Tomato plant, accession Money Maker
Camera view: bottom (45 deg); turntable rotation: 60 degrees
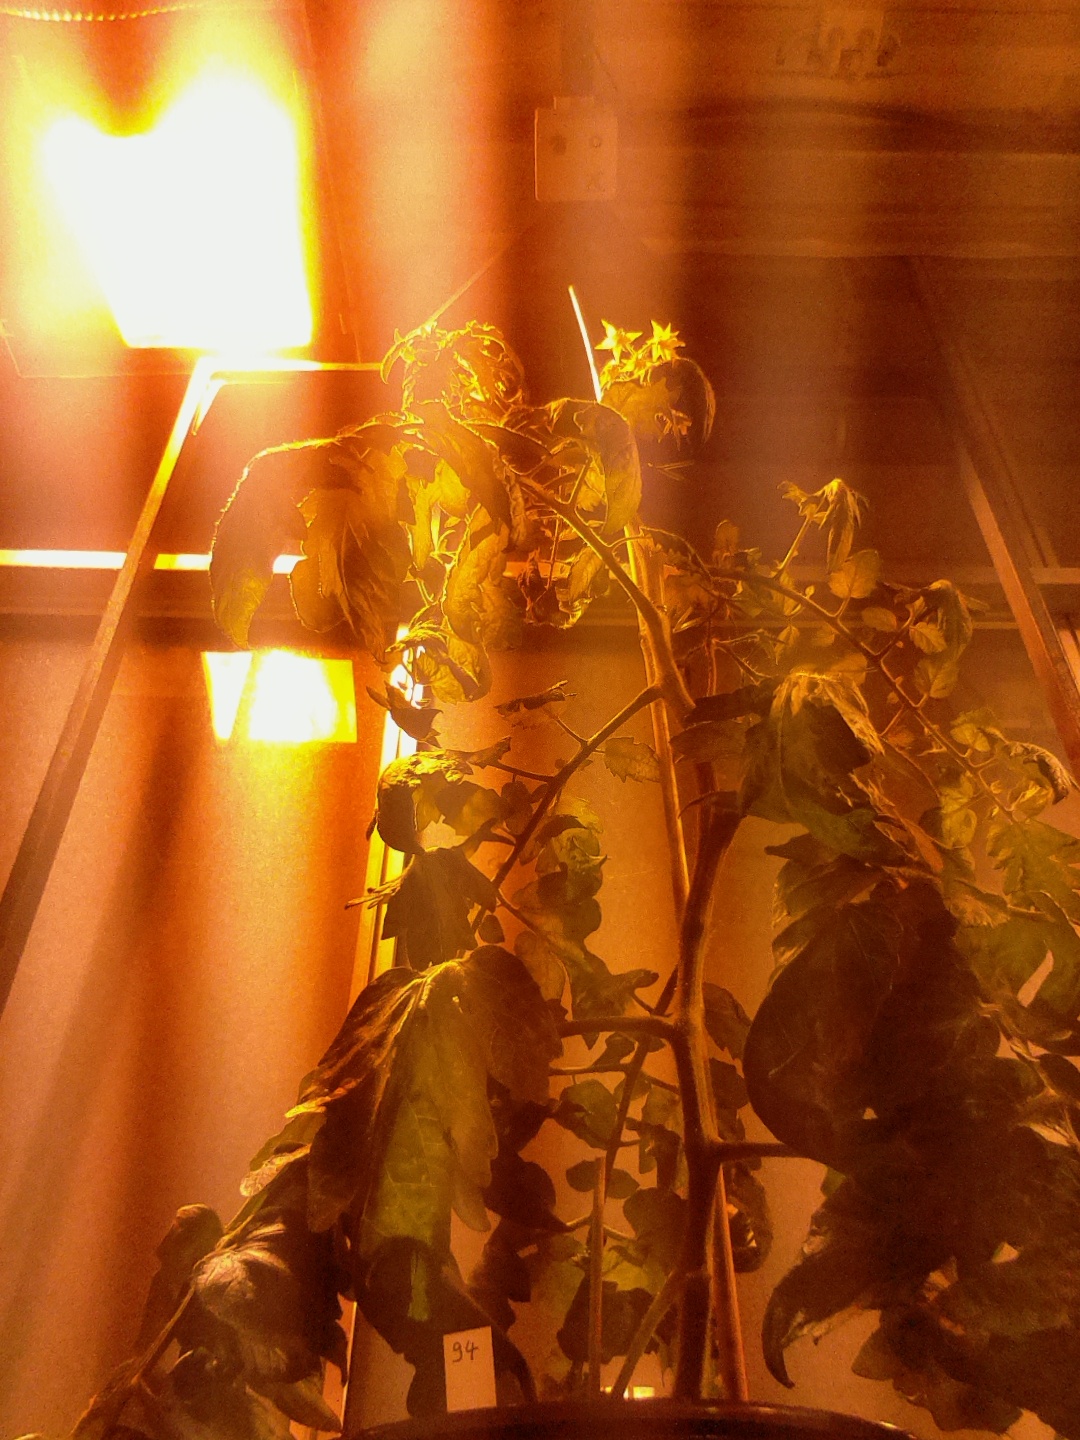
BBCH growth stage 70: Fruits at the main stem or branches visibles